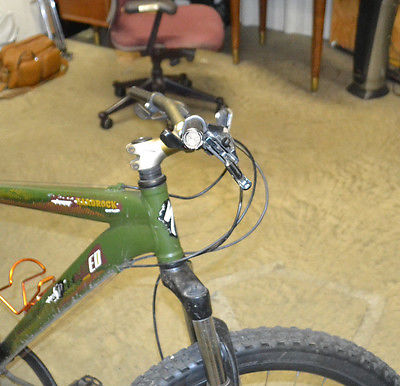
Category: bicycle